Belvidere Delaware Railroad

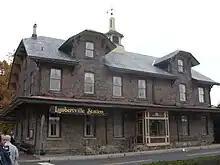
Lambertville station

The Belvidere-Delaware Railroad was chartered on March 2, 1836 and was constructed between 1850 and 1855 from Trenton along the Delaware River north to Belvidere, New Jersey. The Trenton-Lambertville section opened on February 6, 1851, eventually reaching Belvidere on November 5, 1855.